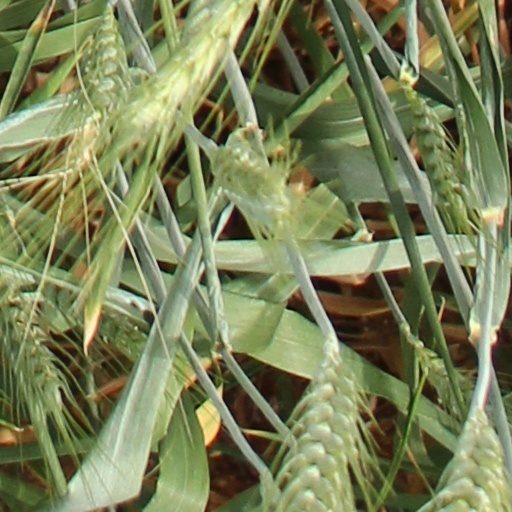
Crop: wheat